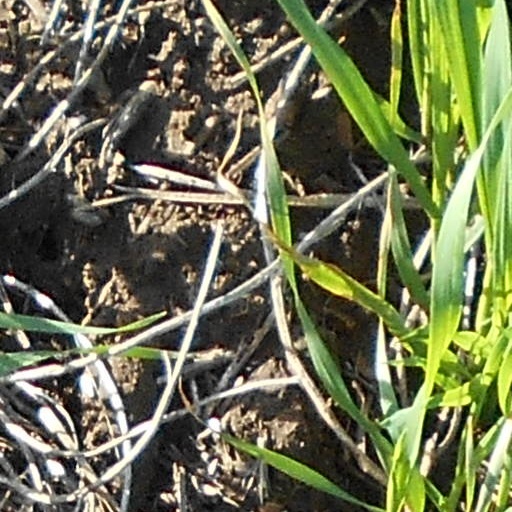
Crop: wheat